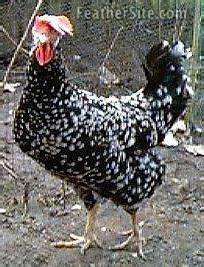
Label: gallina